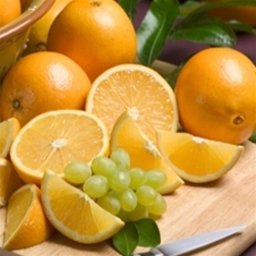
Label: peels